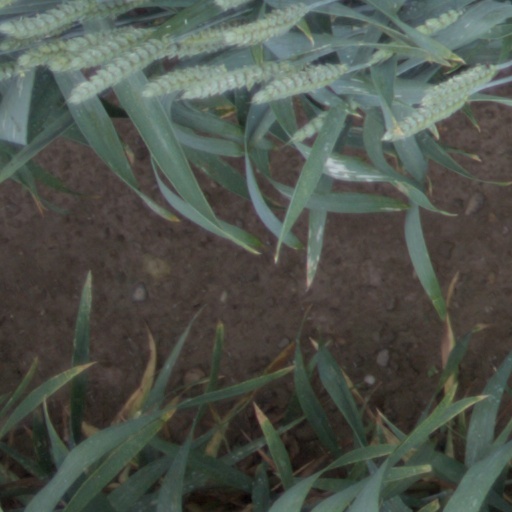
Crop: wheat